Pat Zachry

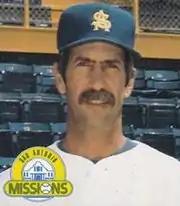
Zachry coached the San Antonio Missions in 1988

Unable to sign with another team, Zachry retired and went into coaching, working in the Dodgers organization for the Vero Beach Dodgers and the San Antonio Missions. In 1989, he played in the Senior Professional Baseball Association. He was profiled in a book by Peter Golenbock about the league.